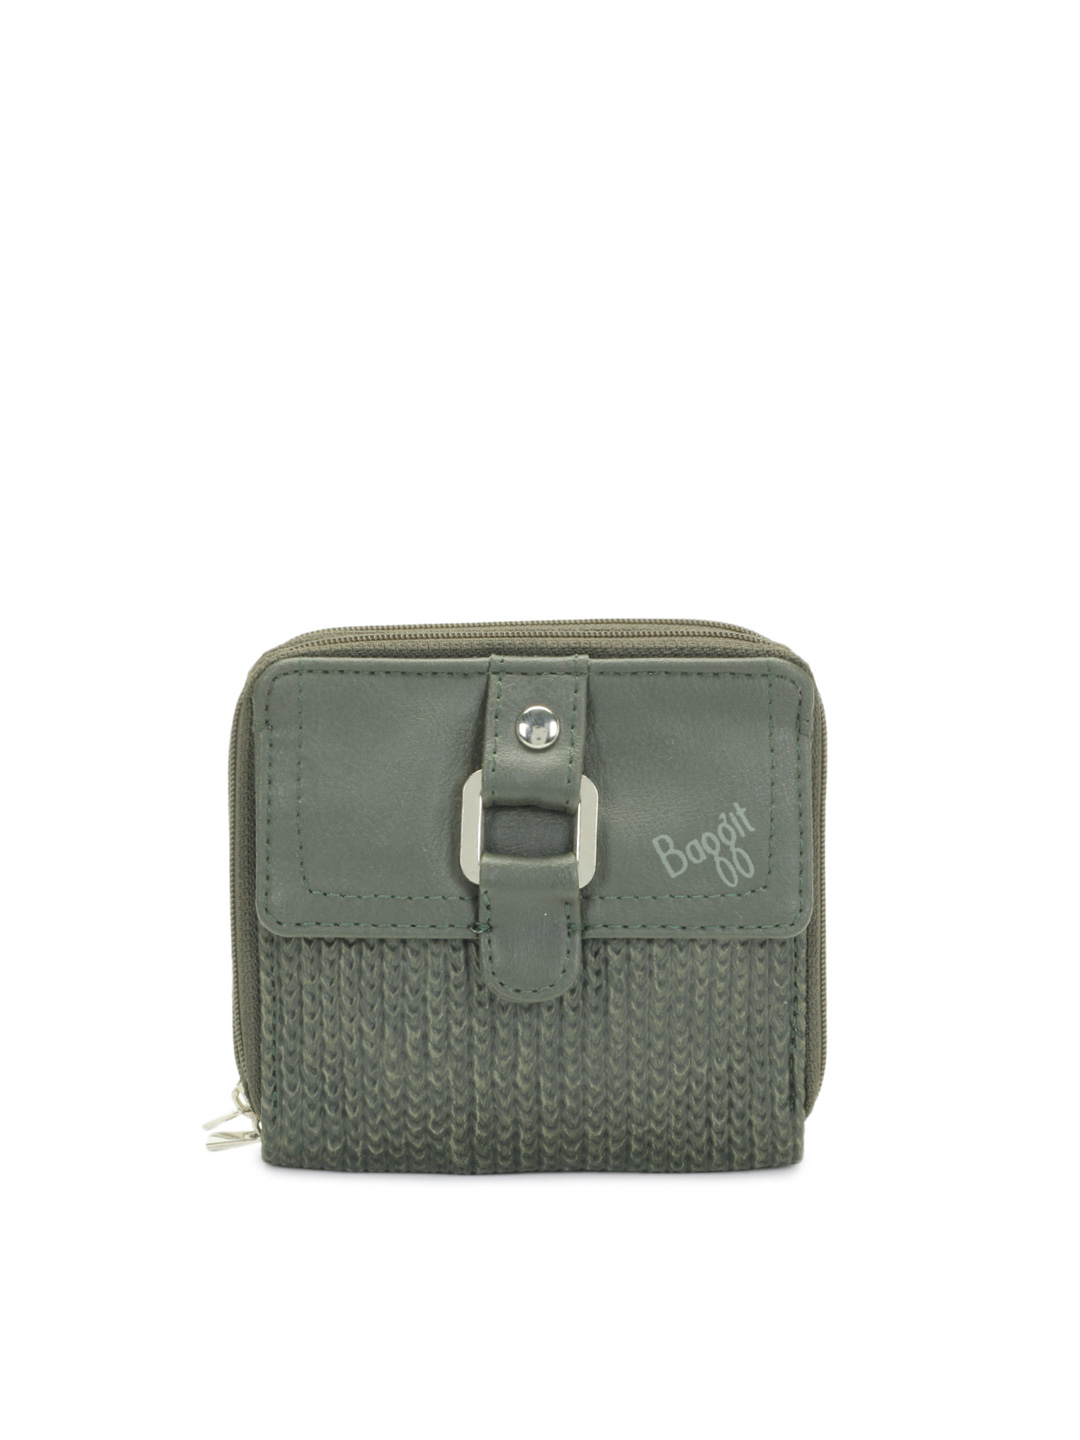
Baggit Women Olive Wallet
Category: Accessories / Wallets / Wallets
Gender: Women
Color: Olive
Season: Summer 2012
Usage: Casual